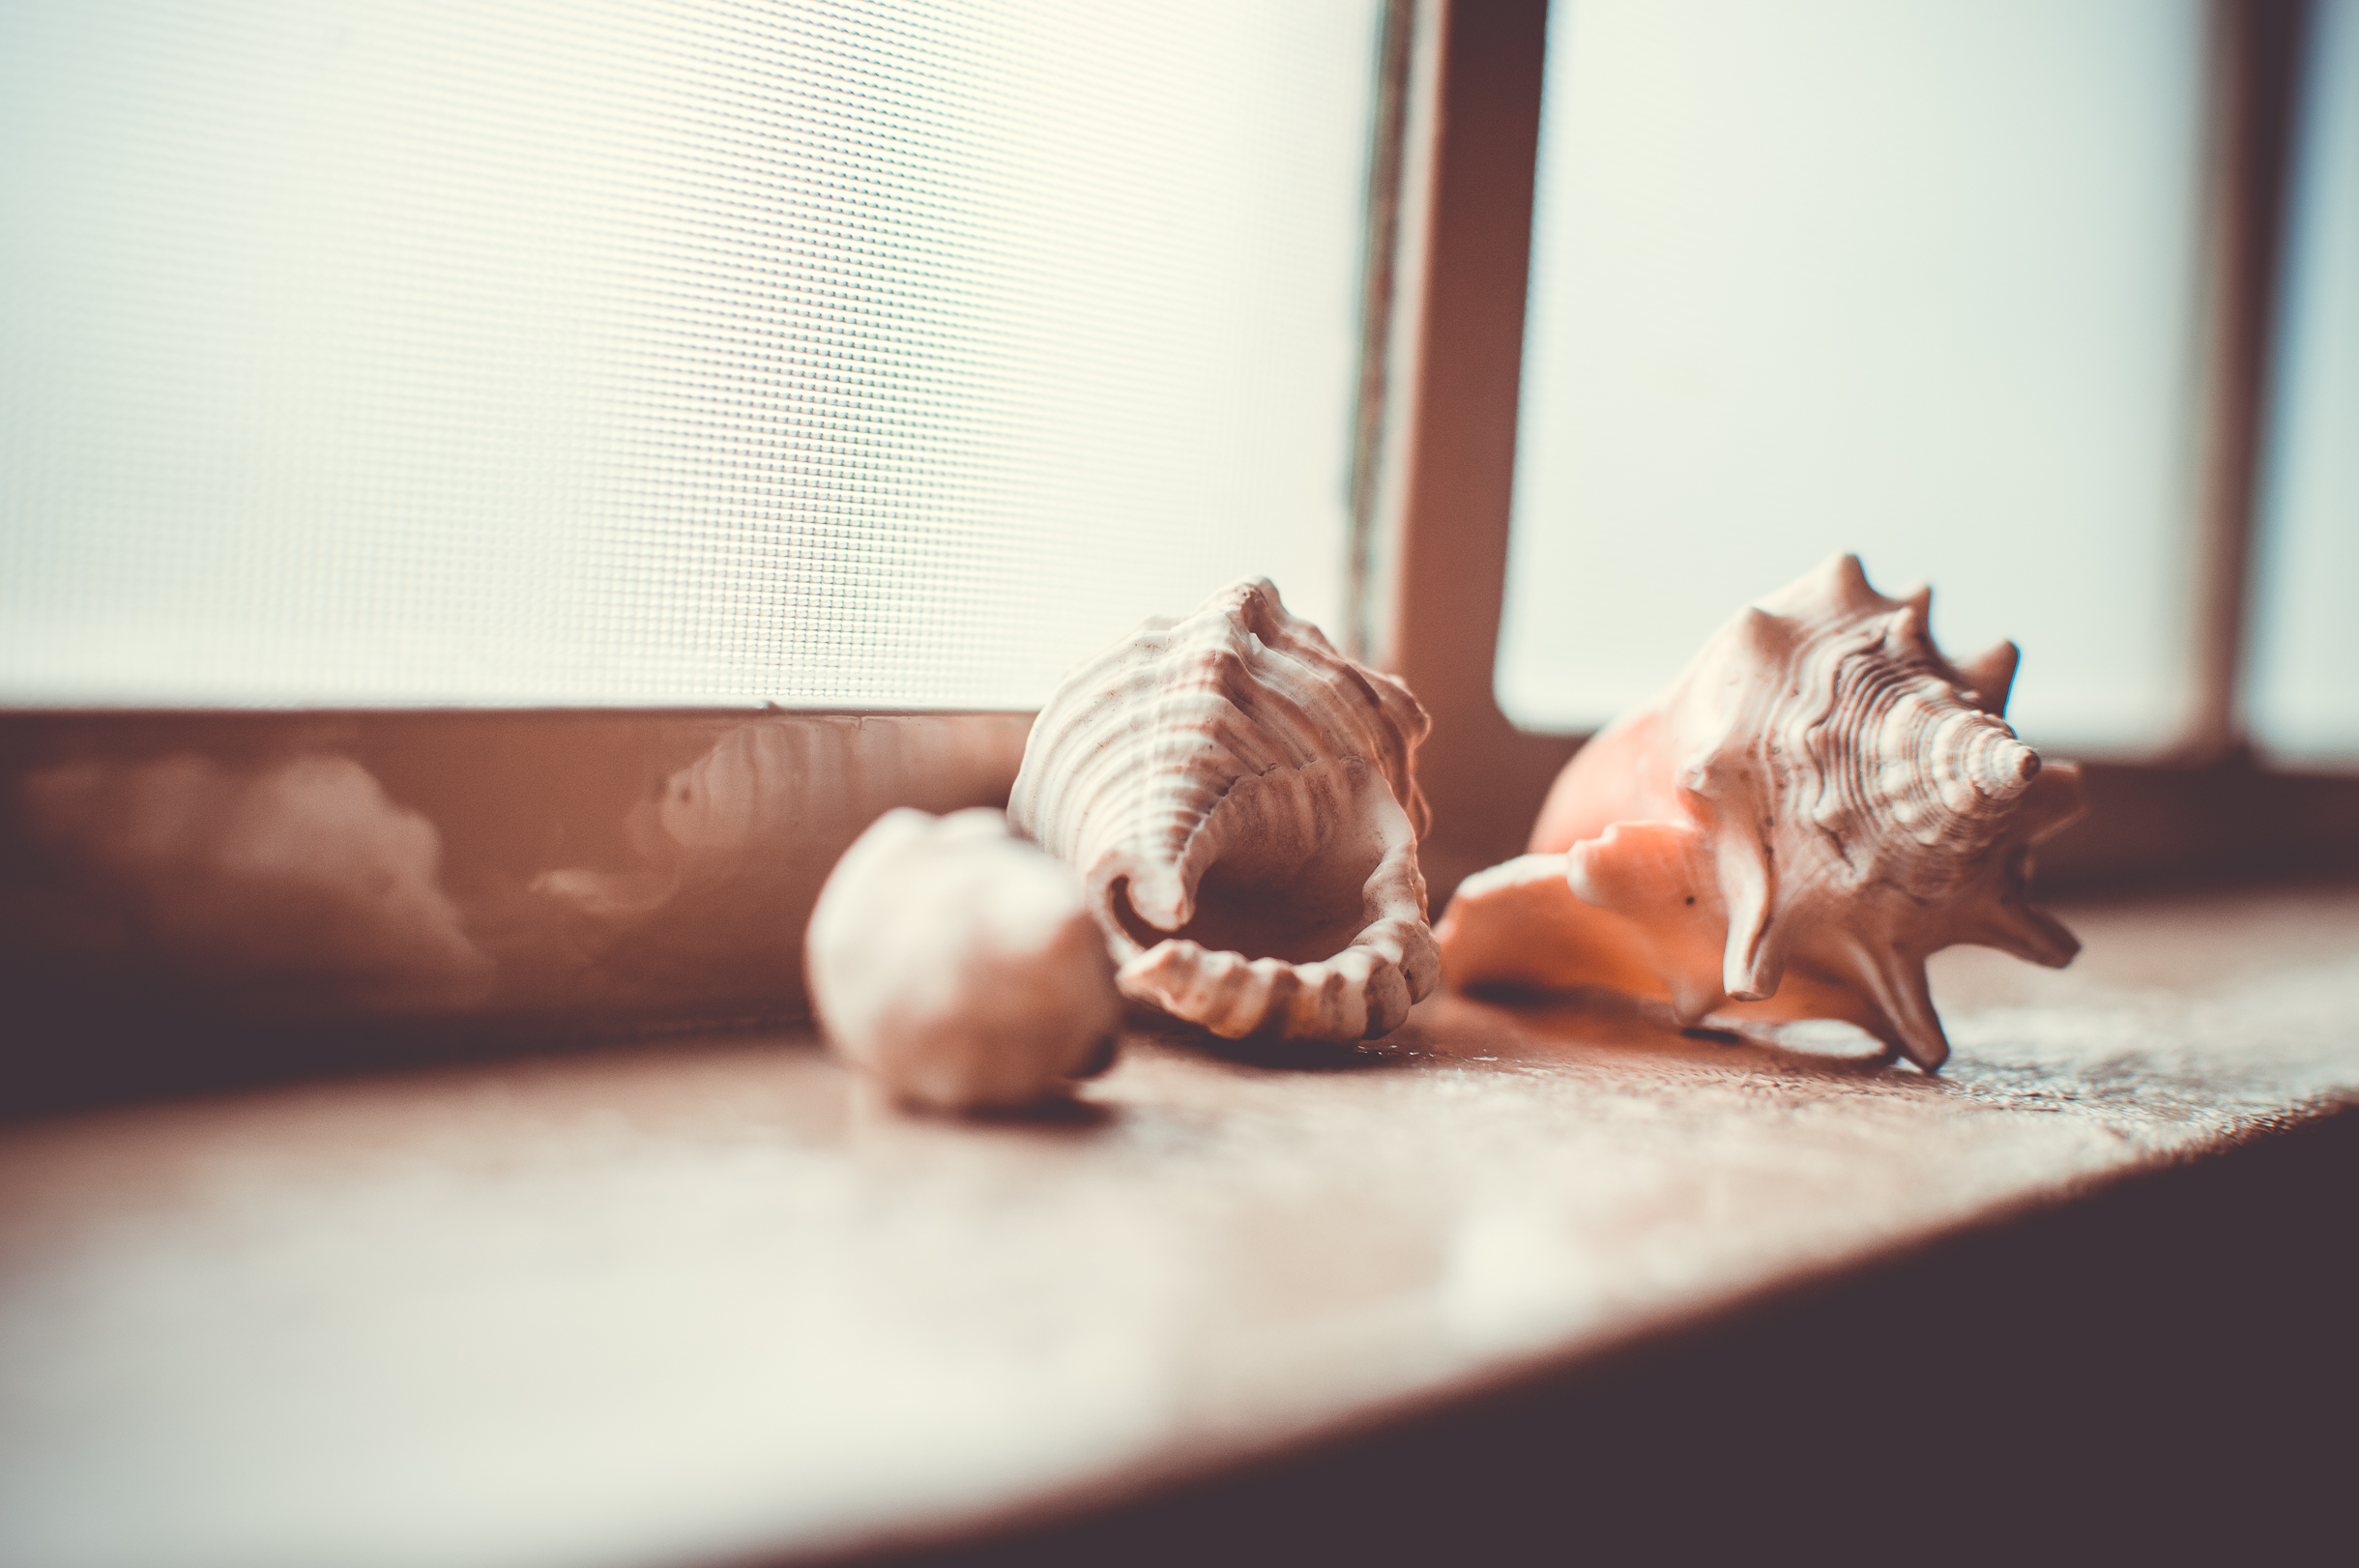
hand, wood, white, photography, food, collection, color, shelf, shells, windowsill, photograph, skin, sweetness, molluscs, macro photography, flavor, sense